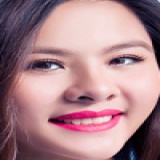
diễn viên Vân Trang